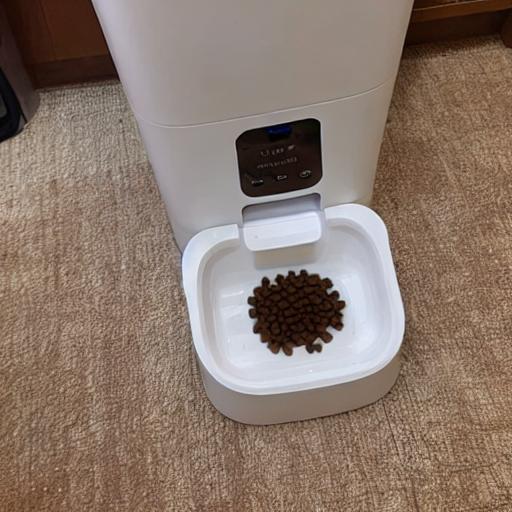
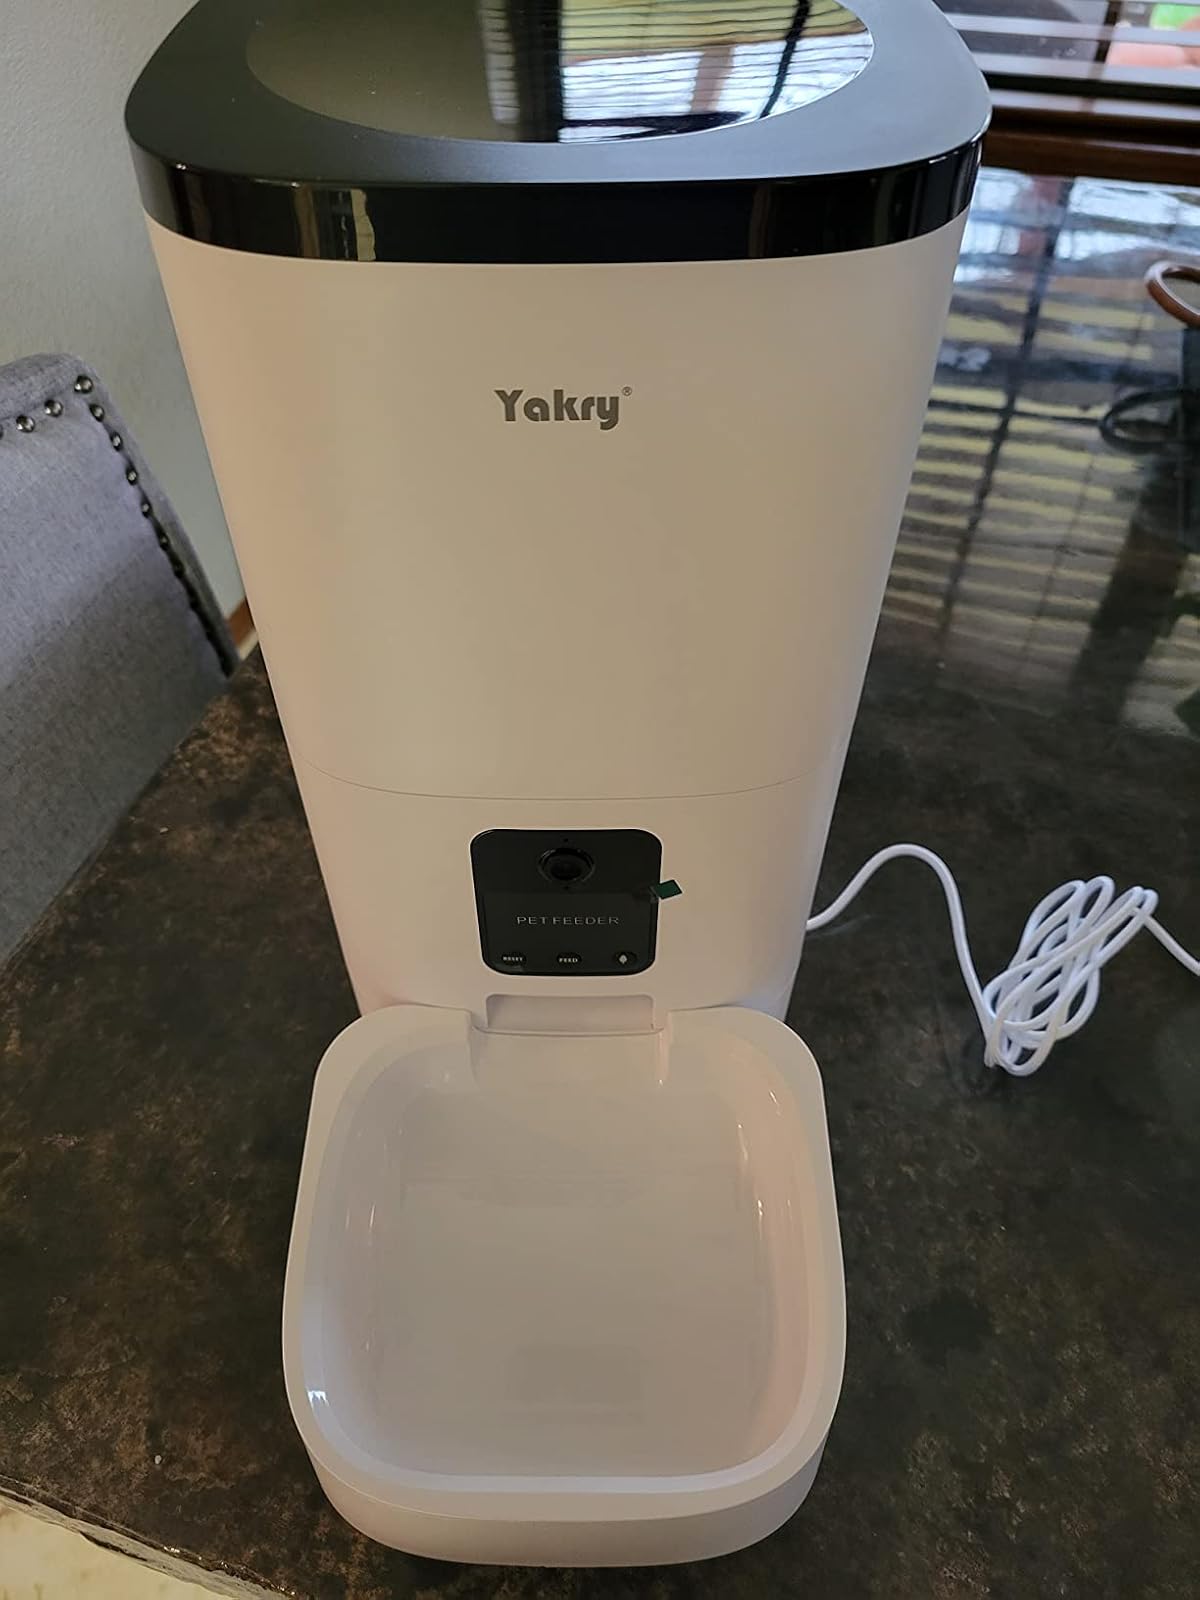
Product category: items_feeder
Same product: no